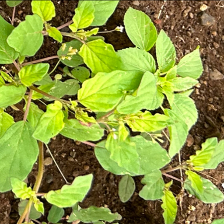
Weed species: Punarnava _(Boerhaavia diffusa)